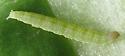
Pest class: diamondback_moth